List of skin conditions

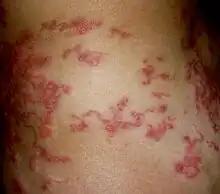
Multiple, red, linear plaques on the extremity

Parasitic infestations, stings, and bites in humans are caused by several groups of organisms belonging to the following phyla: Annelida, Arthropoda, Bryozoa, Chordata, Cnidaria, Cyanobacteria, Echinodermata, Nemathelminthes, Platyhelminthes, and Protozoa.